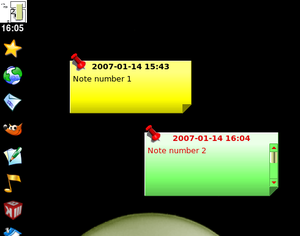
KNotes est un gestionnaire de notes personnelles développé sur KDE, pour les systèmes d'exploitation GNU/Linux, Mac OS X, BSD et autres systèmes apparentés à Unix. Il utilise la licence GPL, tout comme Kontact auquel il est intégré.